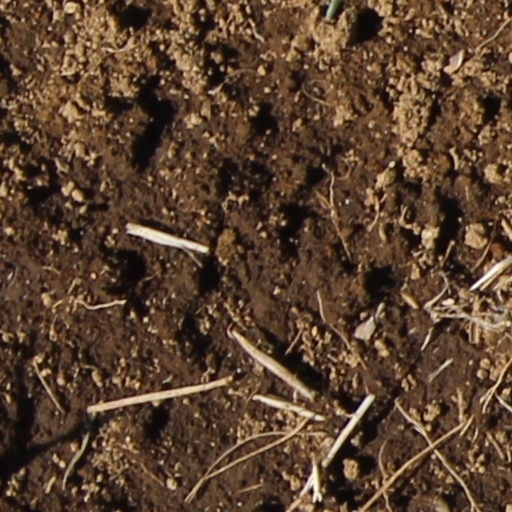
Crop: wheat